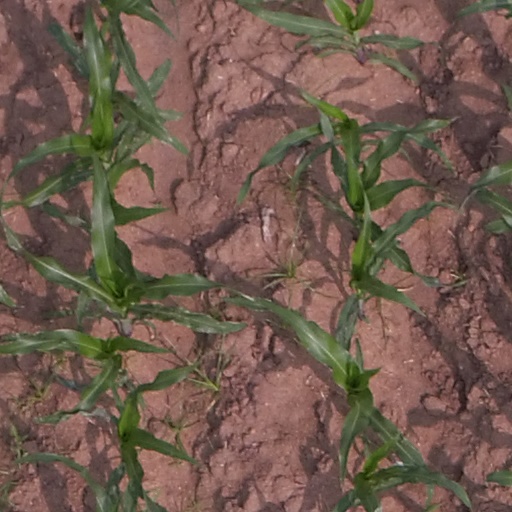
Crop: maize; corn